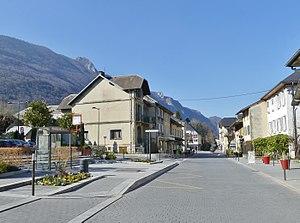
Vue du centre du bourg du Bourget-du-Lac, en Savoie.
Le Bourget-du-Lac est une commune française située dans le département de la Savoie, en région Auvergne-Rhône-Alpes.